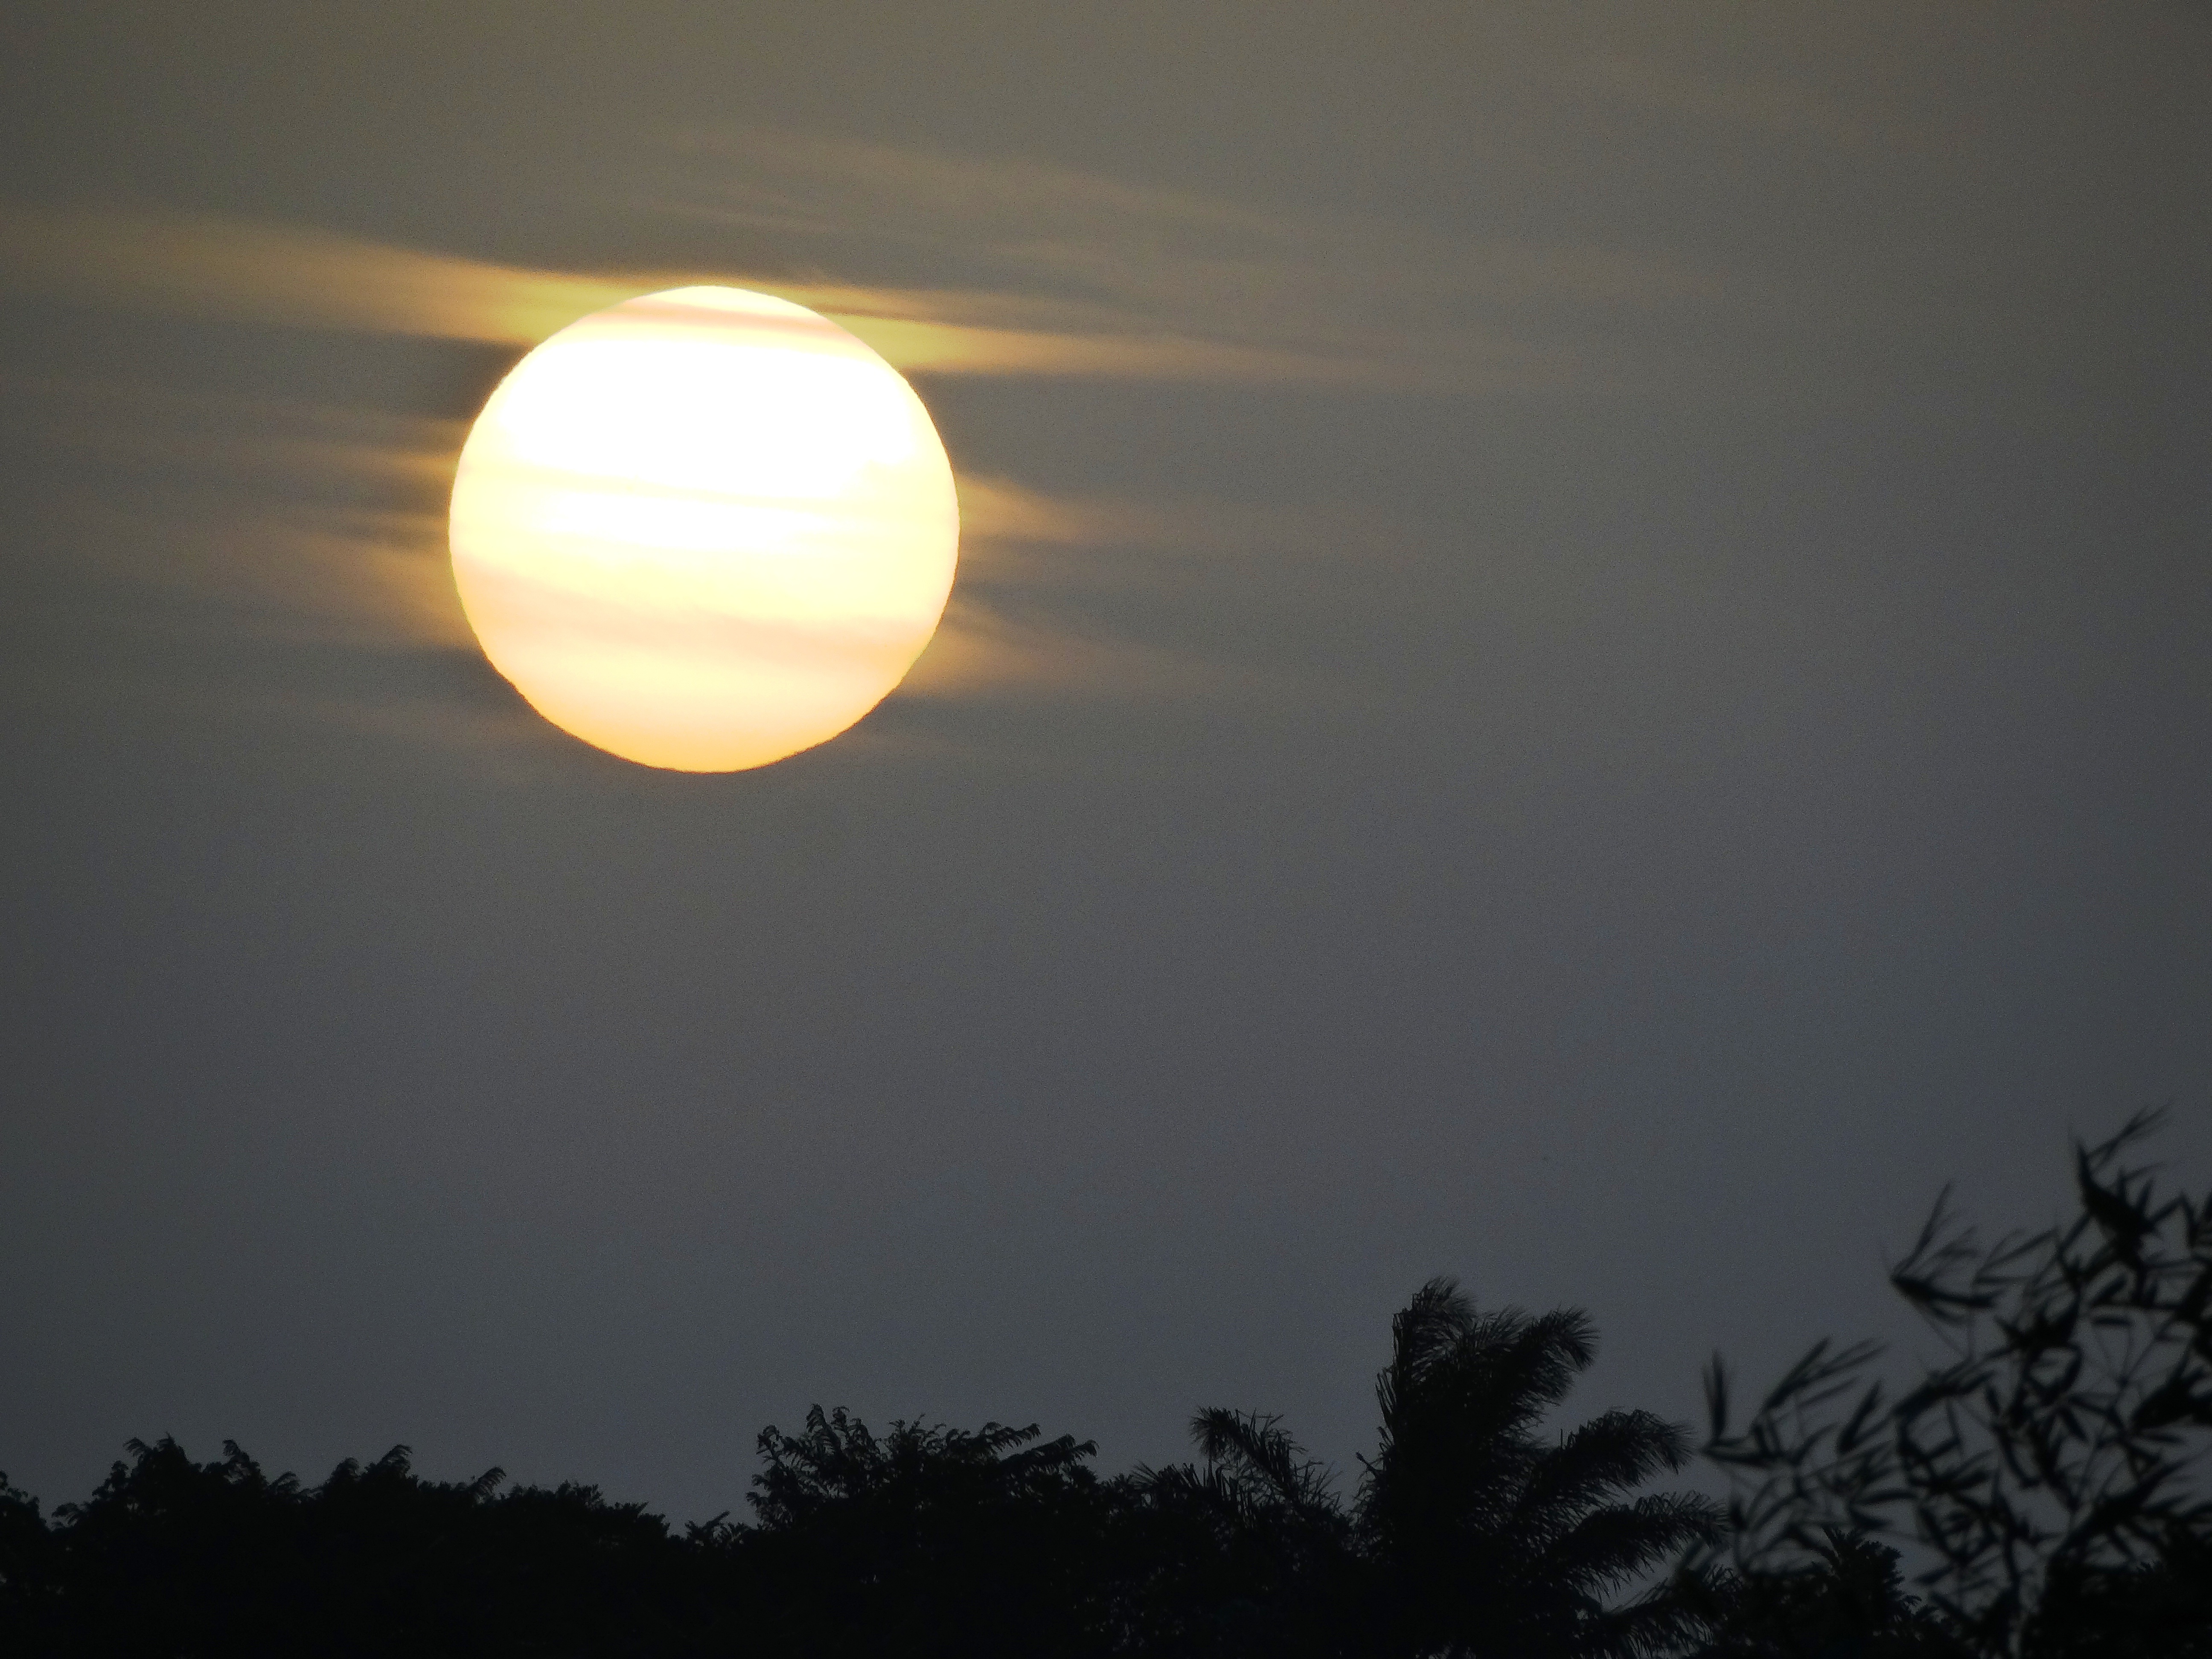
light, cloud, sky, sun, sunrise, sunset, night, sunlight, morning, dawn, atmosphere, darkness, moon, full moon, moonlight, sol, astronomical object, amazonia, atmosphere of earth